Marie Walton-Mahon

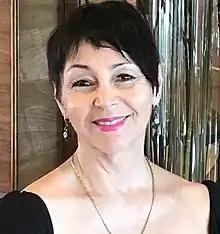
Marie Walton-Mahon, Sydney 2019

Marie Walton-Mahon (born 14 September 1953) is an Australian ballet dancer, ballet teacher and adjudicator. She is the founder of National College of Dance, Marie Walton-Mahon Dance Academy and the founder of the Progressing Ballet Technique.